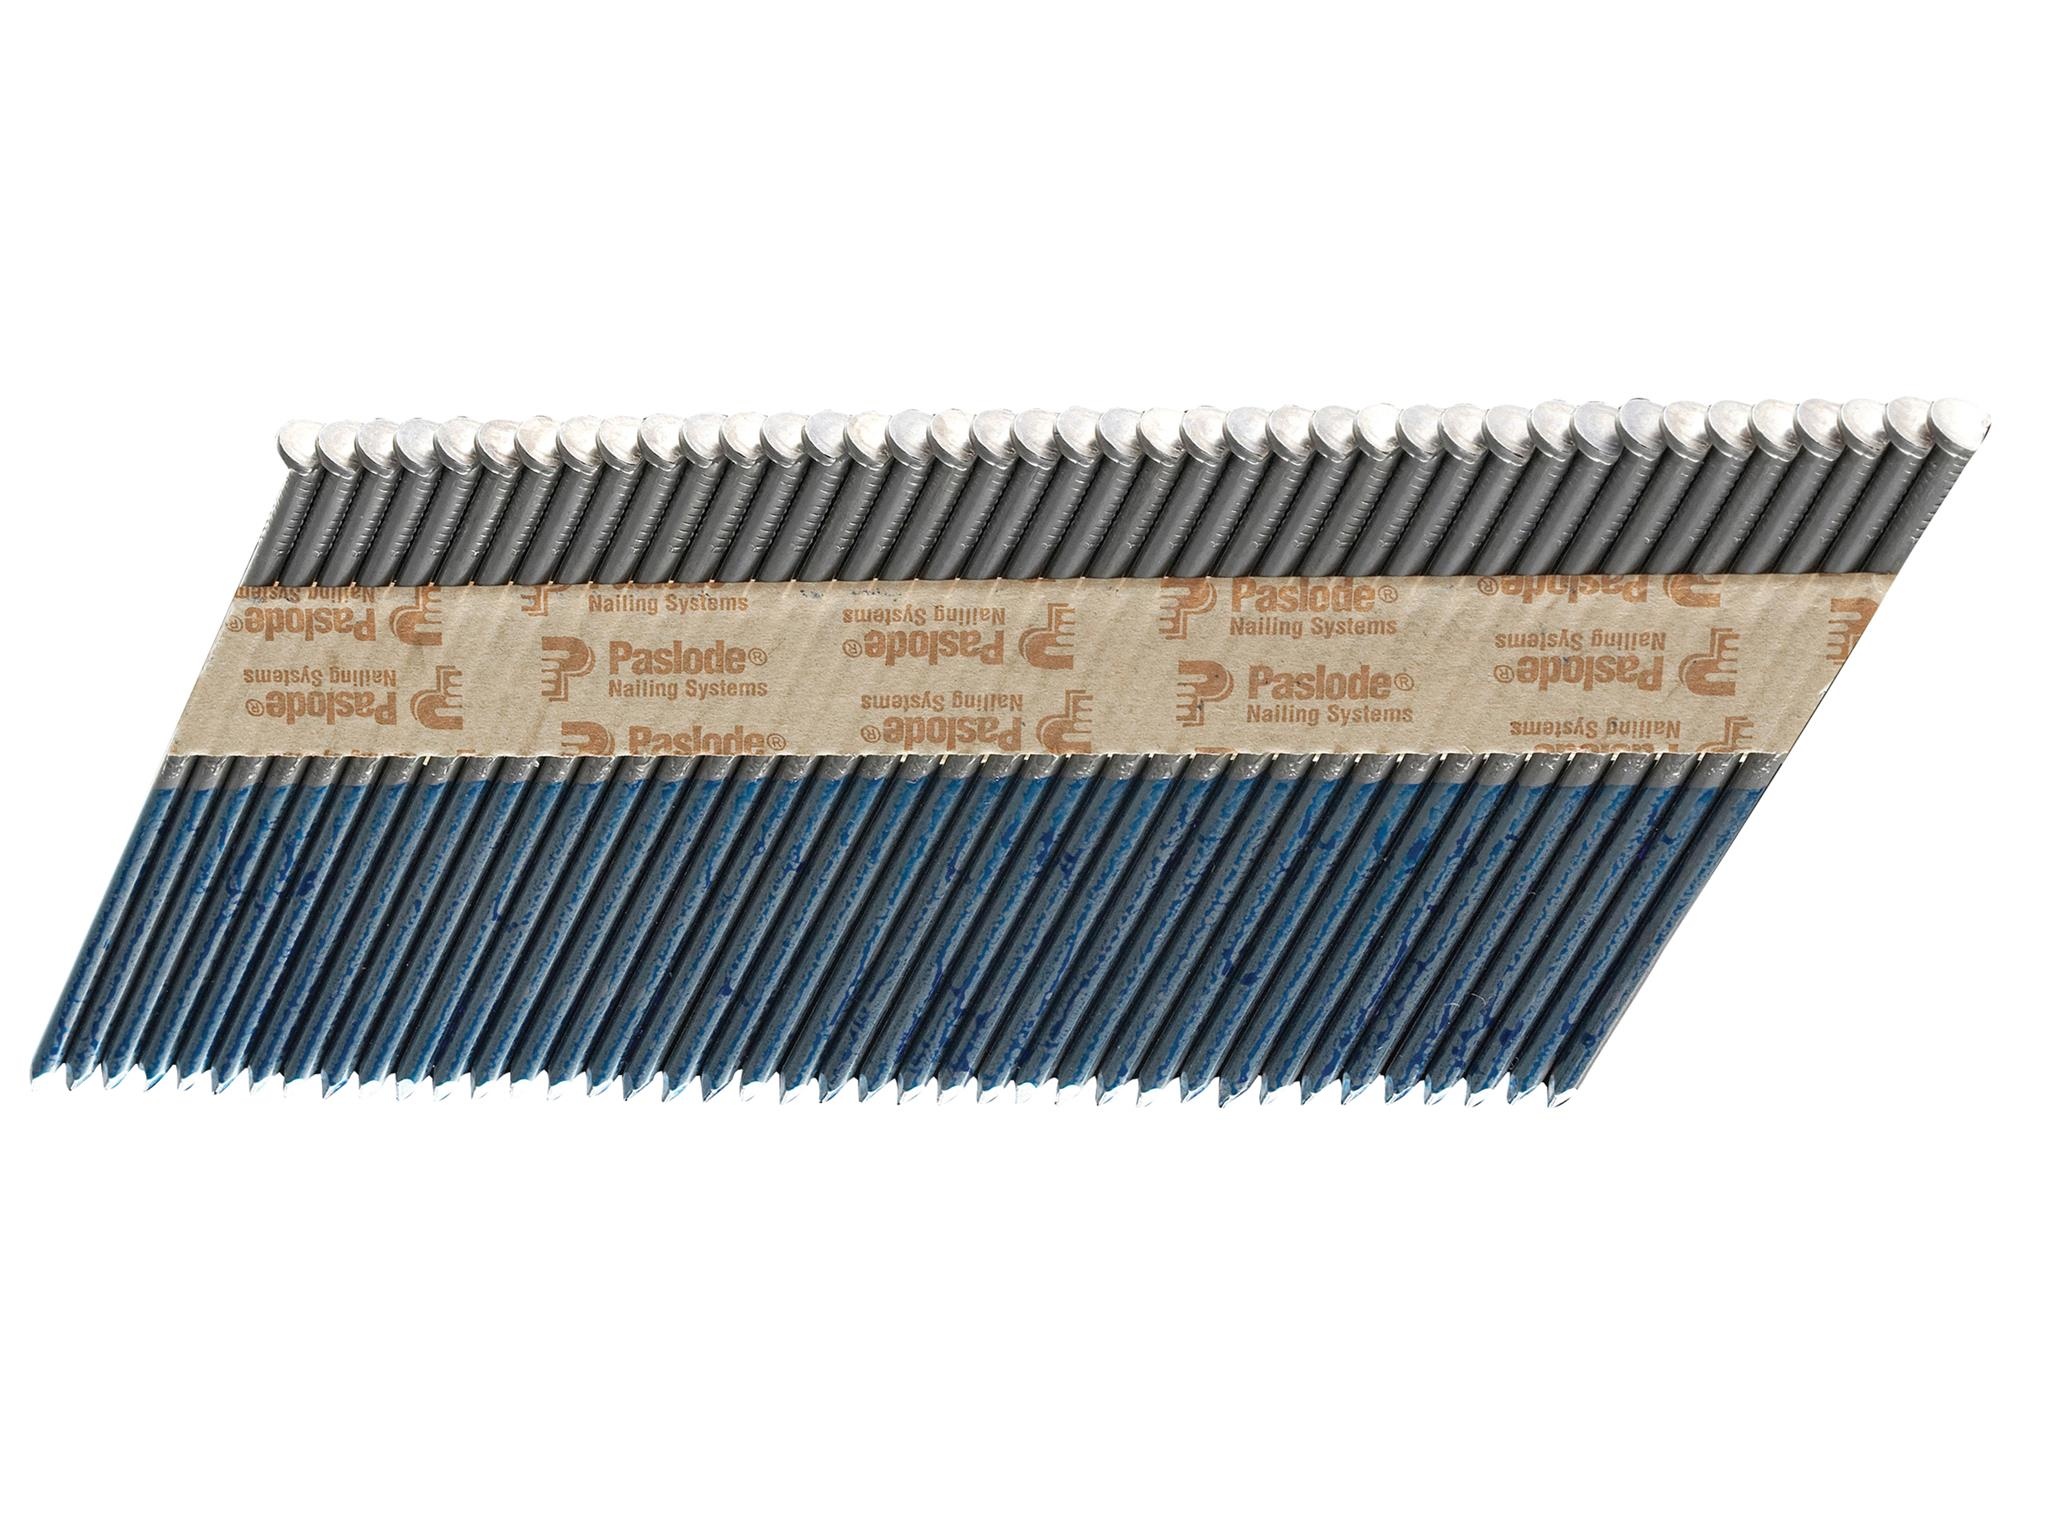
Paslode 350 Nails & Fuel Cell Pack Bright Finish
Paslode 350+ Nails with clipped head, diamond point and a bright finish. Economy and bright nails meet the Eurocode 5 requirements for applications in service class 1 (indoor). No coating. Patented paper strip collation, eliminates paper residue under the nail heads and prevents damage to your Gas Framing Nailer. Suitable for use with the Paslode IM350+ Gas Framing Nailer. All Paslode nails are CE Marked which guarantees compliance to European regulations.
Brand: Paslode
Category: Electronics > Electronics Accessories > Power > Fuel Cells